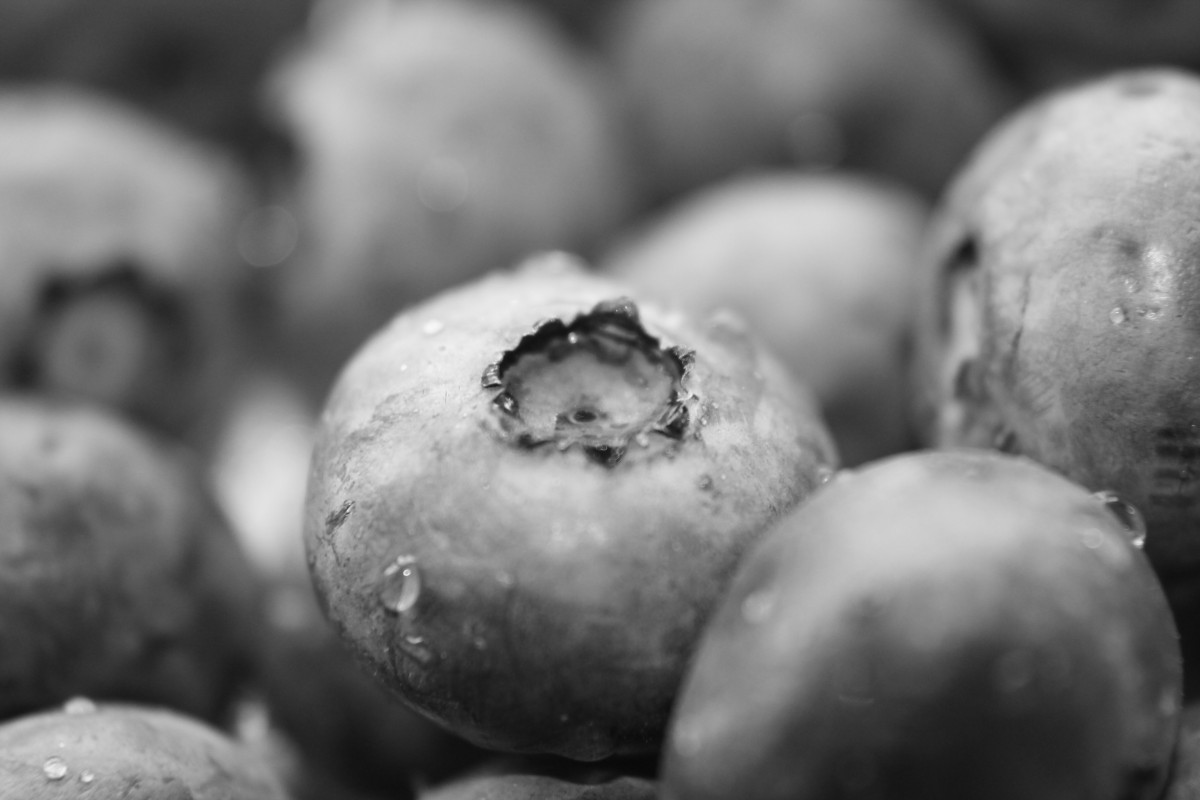
Tags: fruit, berry, food, produce, close up, coconut, macro photography, flowering plant